Revenue stamps of India

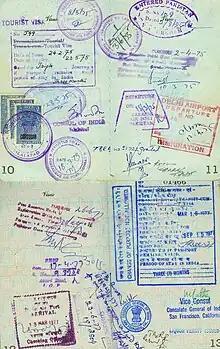
Consular stamps used on a passport page in 1975.

After independence, Indian revenue stamps changed to include the Lion Capital of Asoka but still using a key type format. Various different designs of keytypes were used, with the latest one being from around 2000 to this day. Keytypes were used for the following purposes: